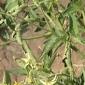
Crop: Tomato
Condition: virosis-d